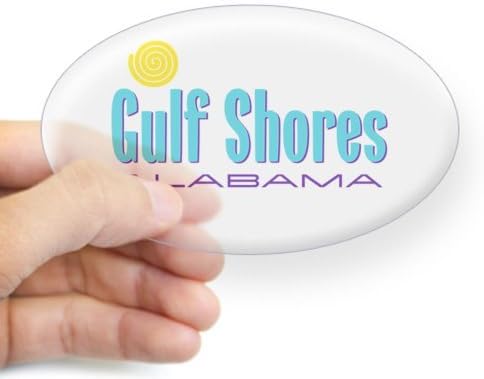
CafePress Gulf Shores Oval Sticker Oval Bumper Sticker, Euro Oval Car Decal
Category: Amazon Home
Tell the world how you feel with this sticker! Printed on quality 4mil vinyl with premium inks that are durable against the sun and elements, our stickers are perfect to use as a bumper sticker, window decal, or on your fridge. Speak your mind with this car decal on your work cubicle, school locker or bike, or have some fun giving it as a novelty gift. With CafePress, your satisfaction is always our promise...buy with confidence, as we offer easy returns and exchanges and a 100% money back guarantee.
Features: Express yourself with the design that fits your sense of humor, political views, or promotes your cause and beliefs. | Our high quality bumper sticker is printed on durable 4mil vinyl with premium inks that resist the sun and elements, so your message will last for the long haul. | These car decals are the perfect indulgence for your passion, or make great novelty prank gifts for him or her. | Choose between Clear and White vinyl (where available). Size measures 3"x5" for Small, 4.5"x7.5" for Large. IMPORTED. | We offer 100% money back guarantee, so you can buy with confidence. Your satisfaction is our promise, and returns/exchanges are made easy.